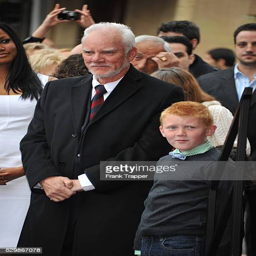
actor and person pose at the ceremony that honored him with a star